Roshan Pilapitiya

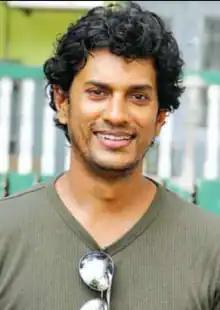

Polwatta Rajapaksa Rajakaruna Rajawasala Mudiyanselage Chethiya Roshan Bandara Abeysingha Pilapitiya (born 21 March 1975: ), popularly as Roshan Pilapitiya, is an actor in Sri Lankan cinema, theatre and television as well as a singer. Largely active in television serials, Pilapitiya was awarded the most popular actor award at Sumathi Tele Awards in 2003 and 2004.